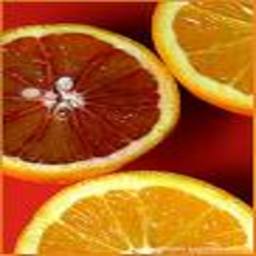
Label: peels